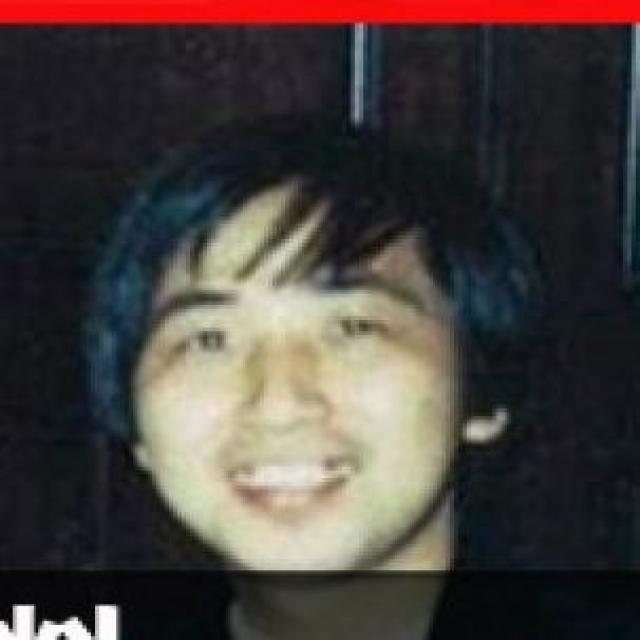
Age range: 21-44